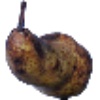
Label: pear_abate